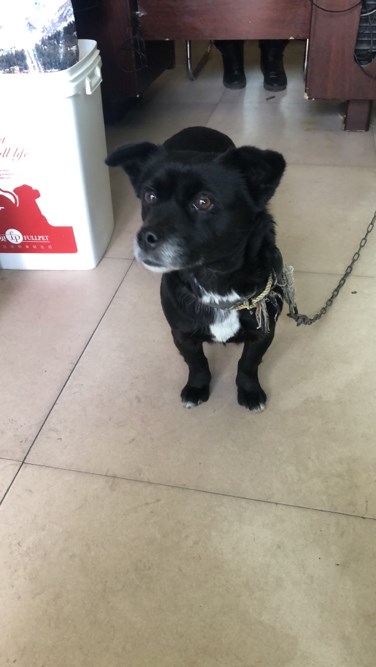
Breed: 3336-n000121-chinese_rural_dog